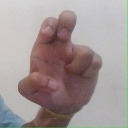
अक्षर: अ